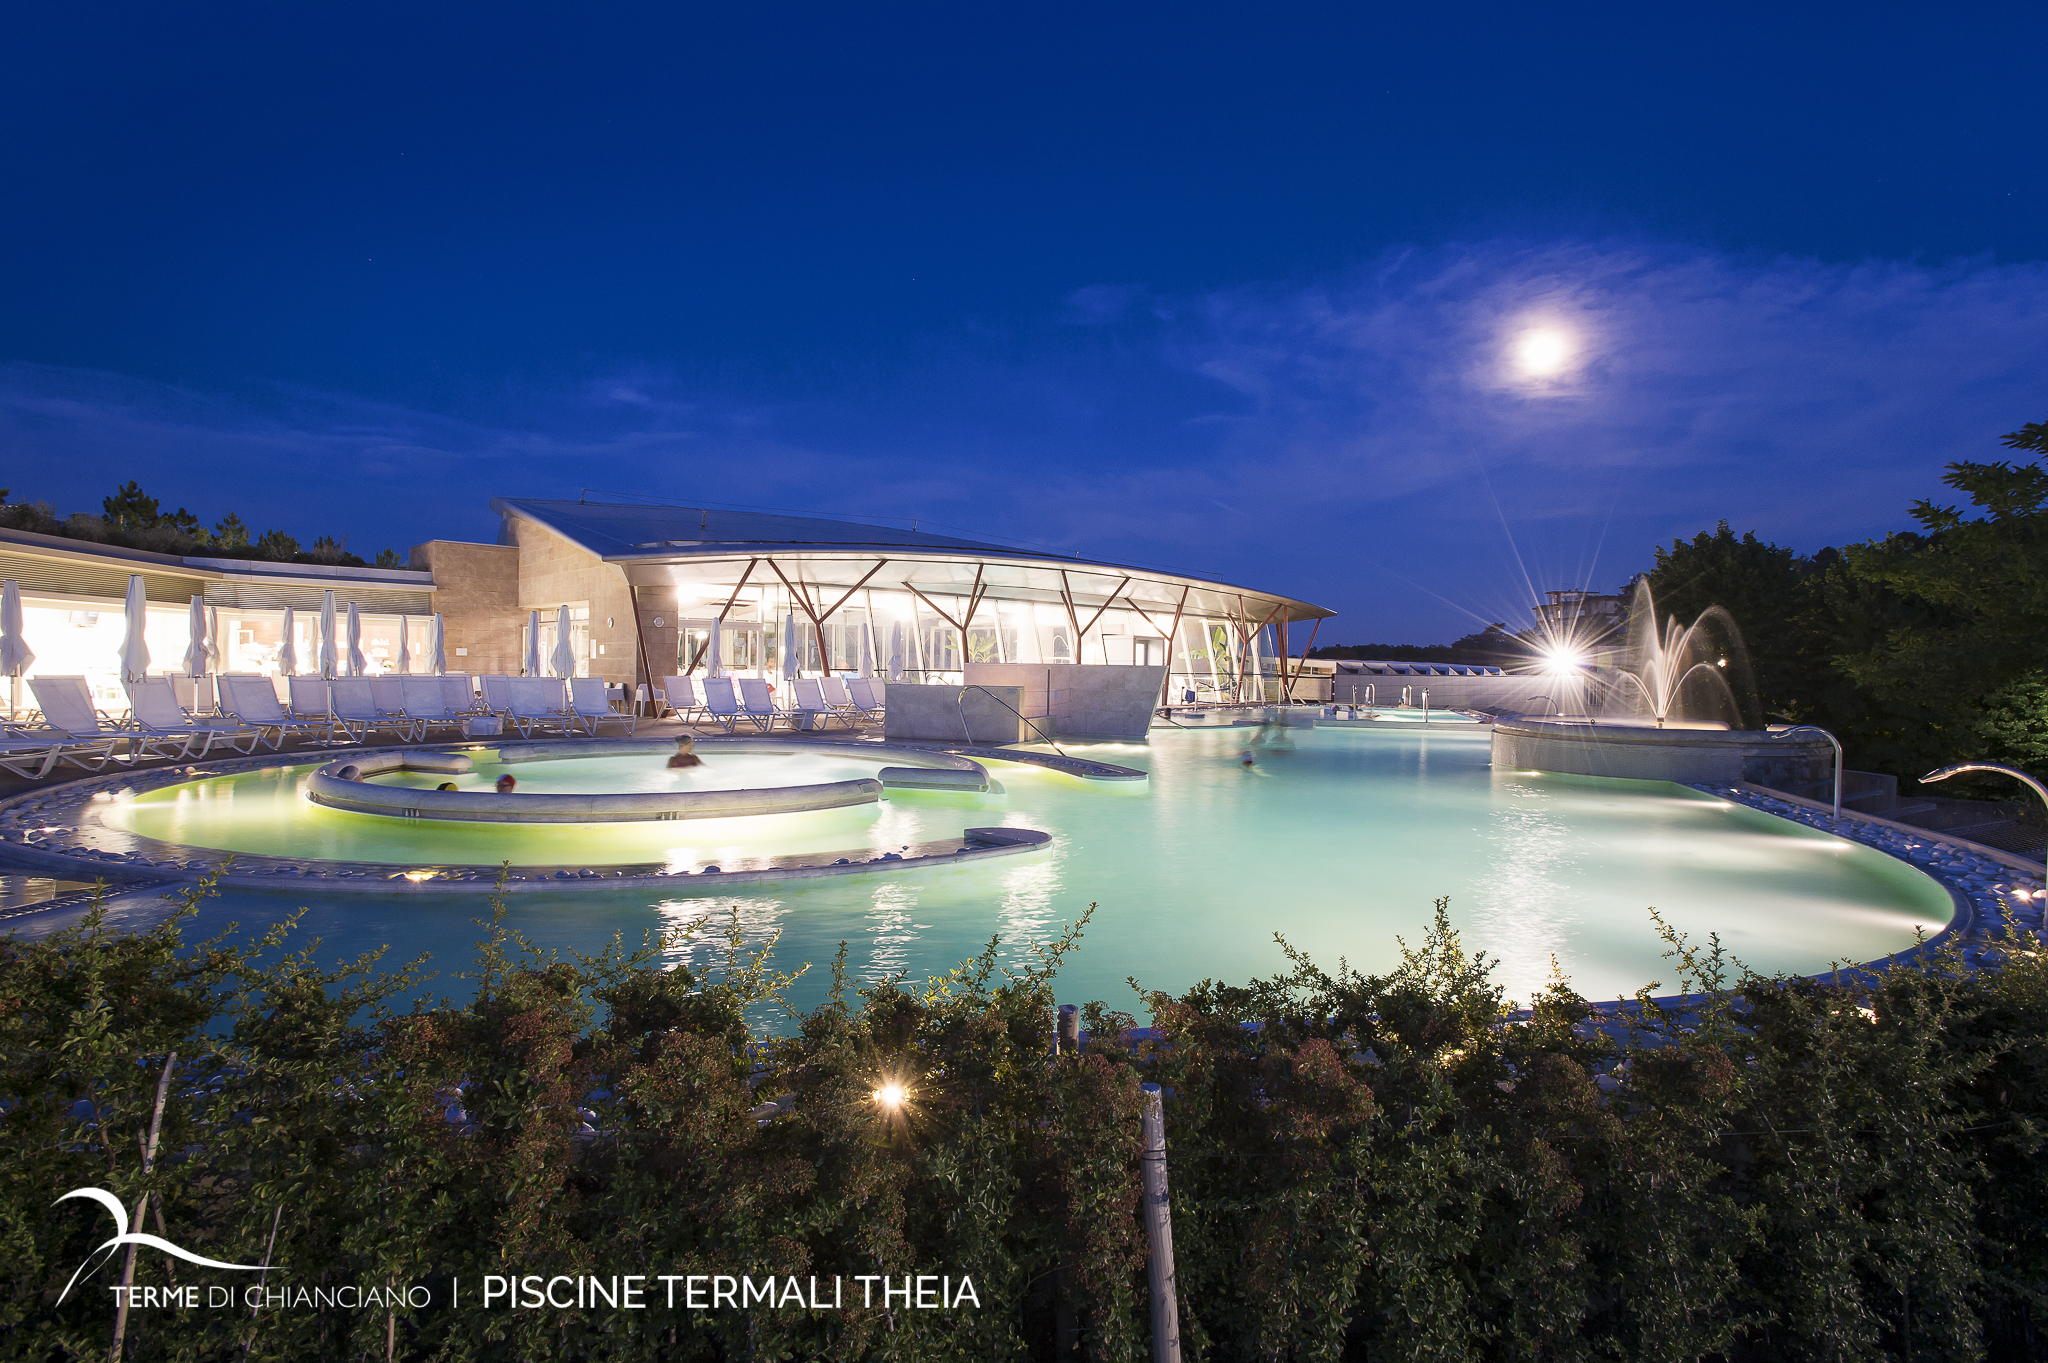
nature, swimming pool, property, resort, lighting, building, resort town, real estate, sky, architecture, hotel, house, vacation, villa, estate, night, spa town, leisure, thermae, sport venue, eco hotel, tourism